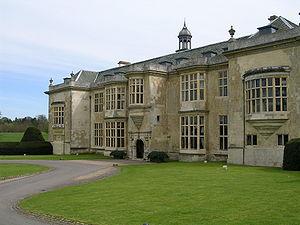
Sir Thomas Lee, 2e baronnet, était un homme politique anglais qui siégea à la Chambre des communes de 1689 à 1699.
Marie-Thérèse Charlotte de France, surnommée « Madame Royale », née le 19 décembre 1778 à Versailles et morte le 19 octobre 1851 à Frohsdorf en Autriche, est le premier enfant de Louis XVI et Marie-Antoinette. Après une enfance passée à la cour, elle est la seule des enfants royaux à survivre à la Révolution française. Exilée hors de France en 1795, elle retrouve son pays de 1814 à 1830, où elle redevient l'une des personnes les plus influentes de la famille royale. Elle aurait pu devenir reine de France lors des journées de 1830. Condamnée à un nouvel exil en 1830, elle meurt en 1851 loin de son pays, sous le titre de courtoisie de comtesse de Marnes.
Hartwell House, aussi appelée « château d’Hartwell » — prononcé en anglais /hɑɹtwɛl haʊs/ —, est un château datant en partie du XIᵉ siècle, situé dans le village de Hartwell, dans le Sud de l’Angleterre.